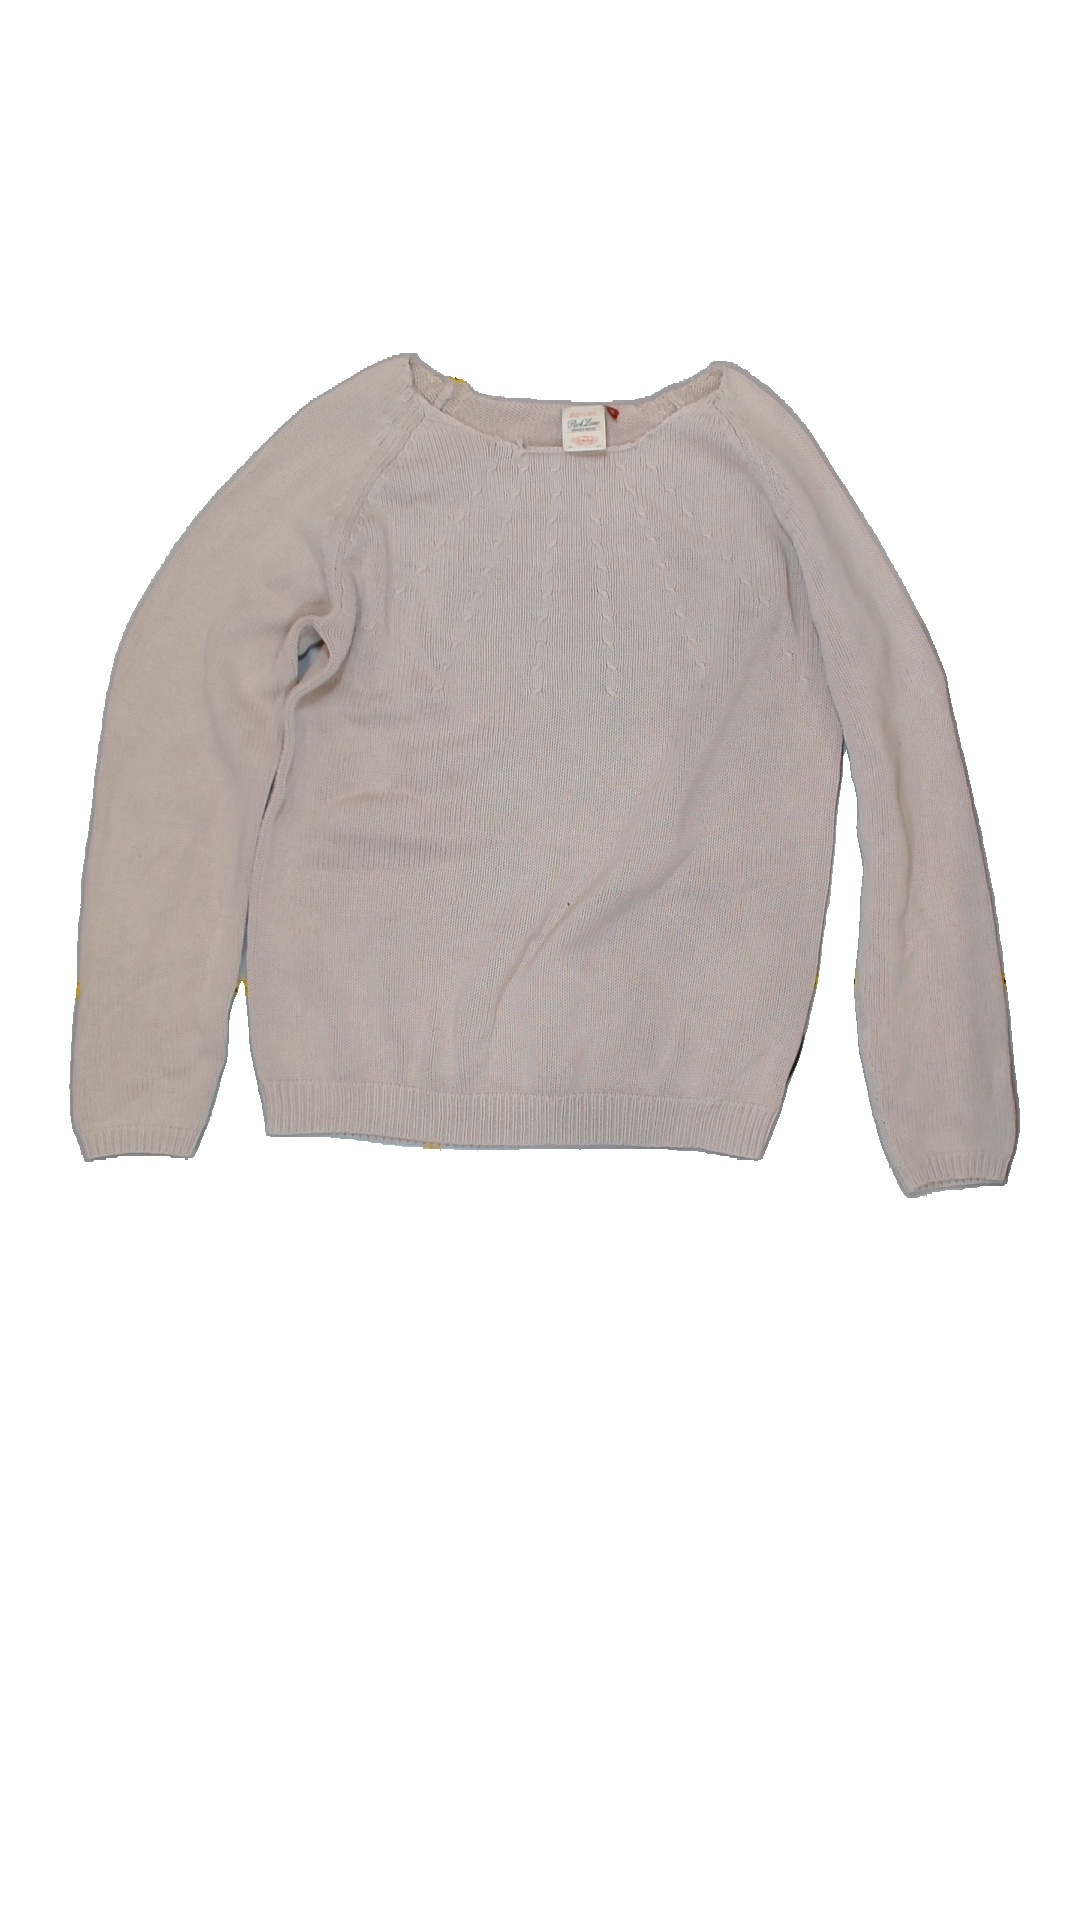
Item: Sweater (Ladies)
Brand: Park Lane
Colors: White
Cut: C-collar
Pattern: Plain
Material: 100% Cotton
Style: No trend
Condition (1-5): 3
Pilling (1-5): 5
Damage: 3
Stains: No
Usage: Export
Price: <50